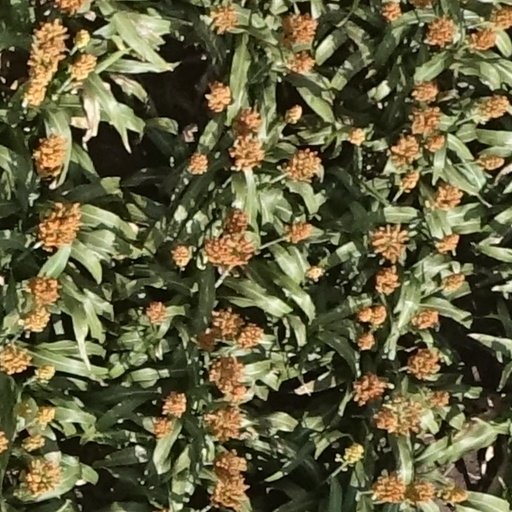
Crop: sorghum